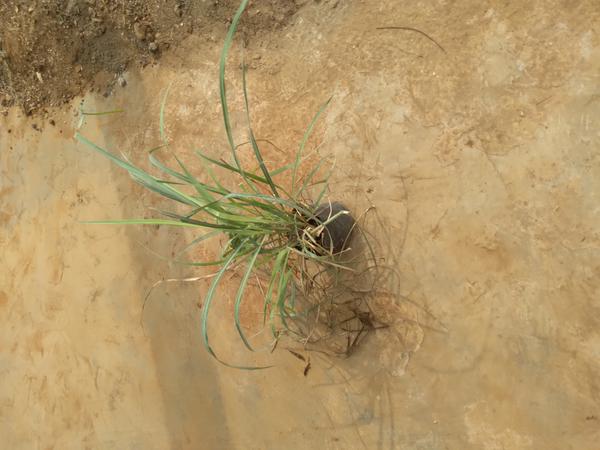
Plant: Lemon_grass